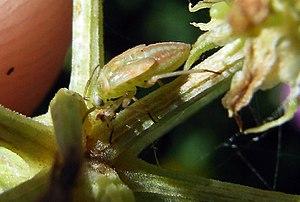
Orthops kalmii est une petite espèce d'insectes hétéroptères, une punaise de la famille des Miridae.